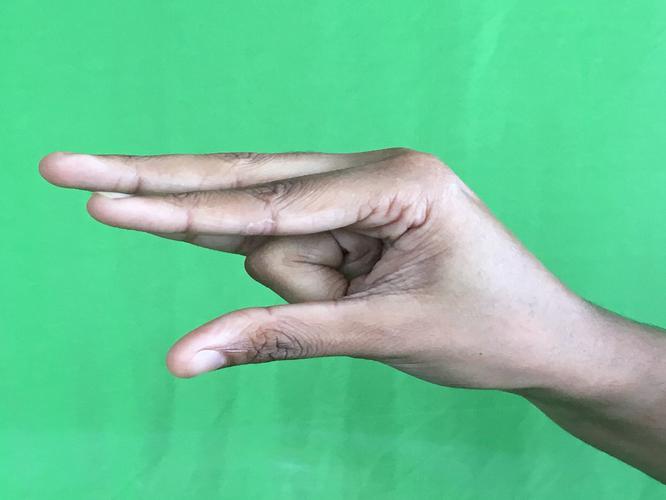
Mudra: Kangulam
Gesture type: single_hand